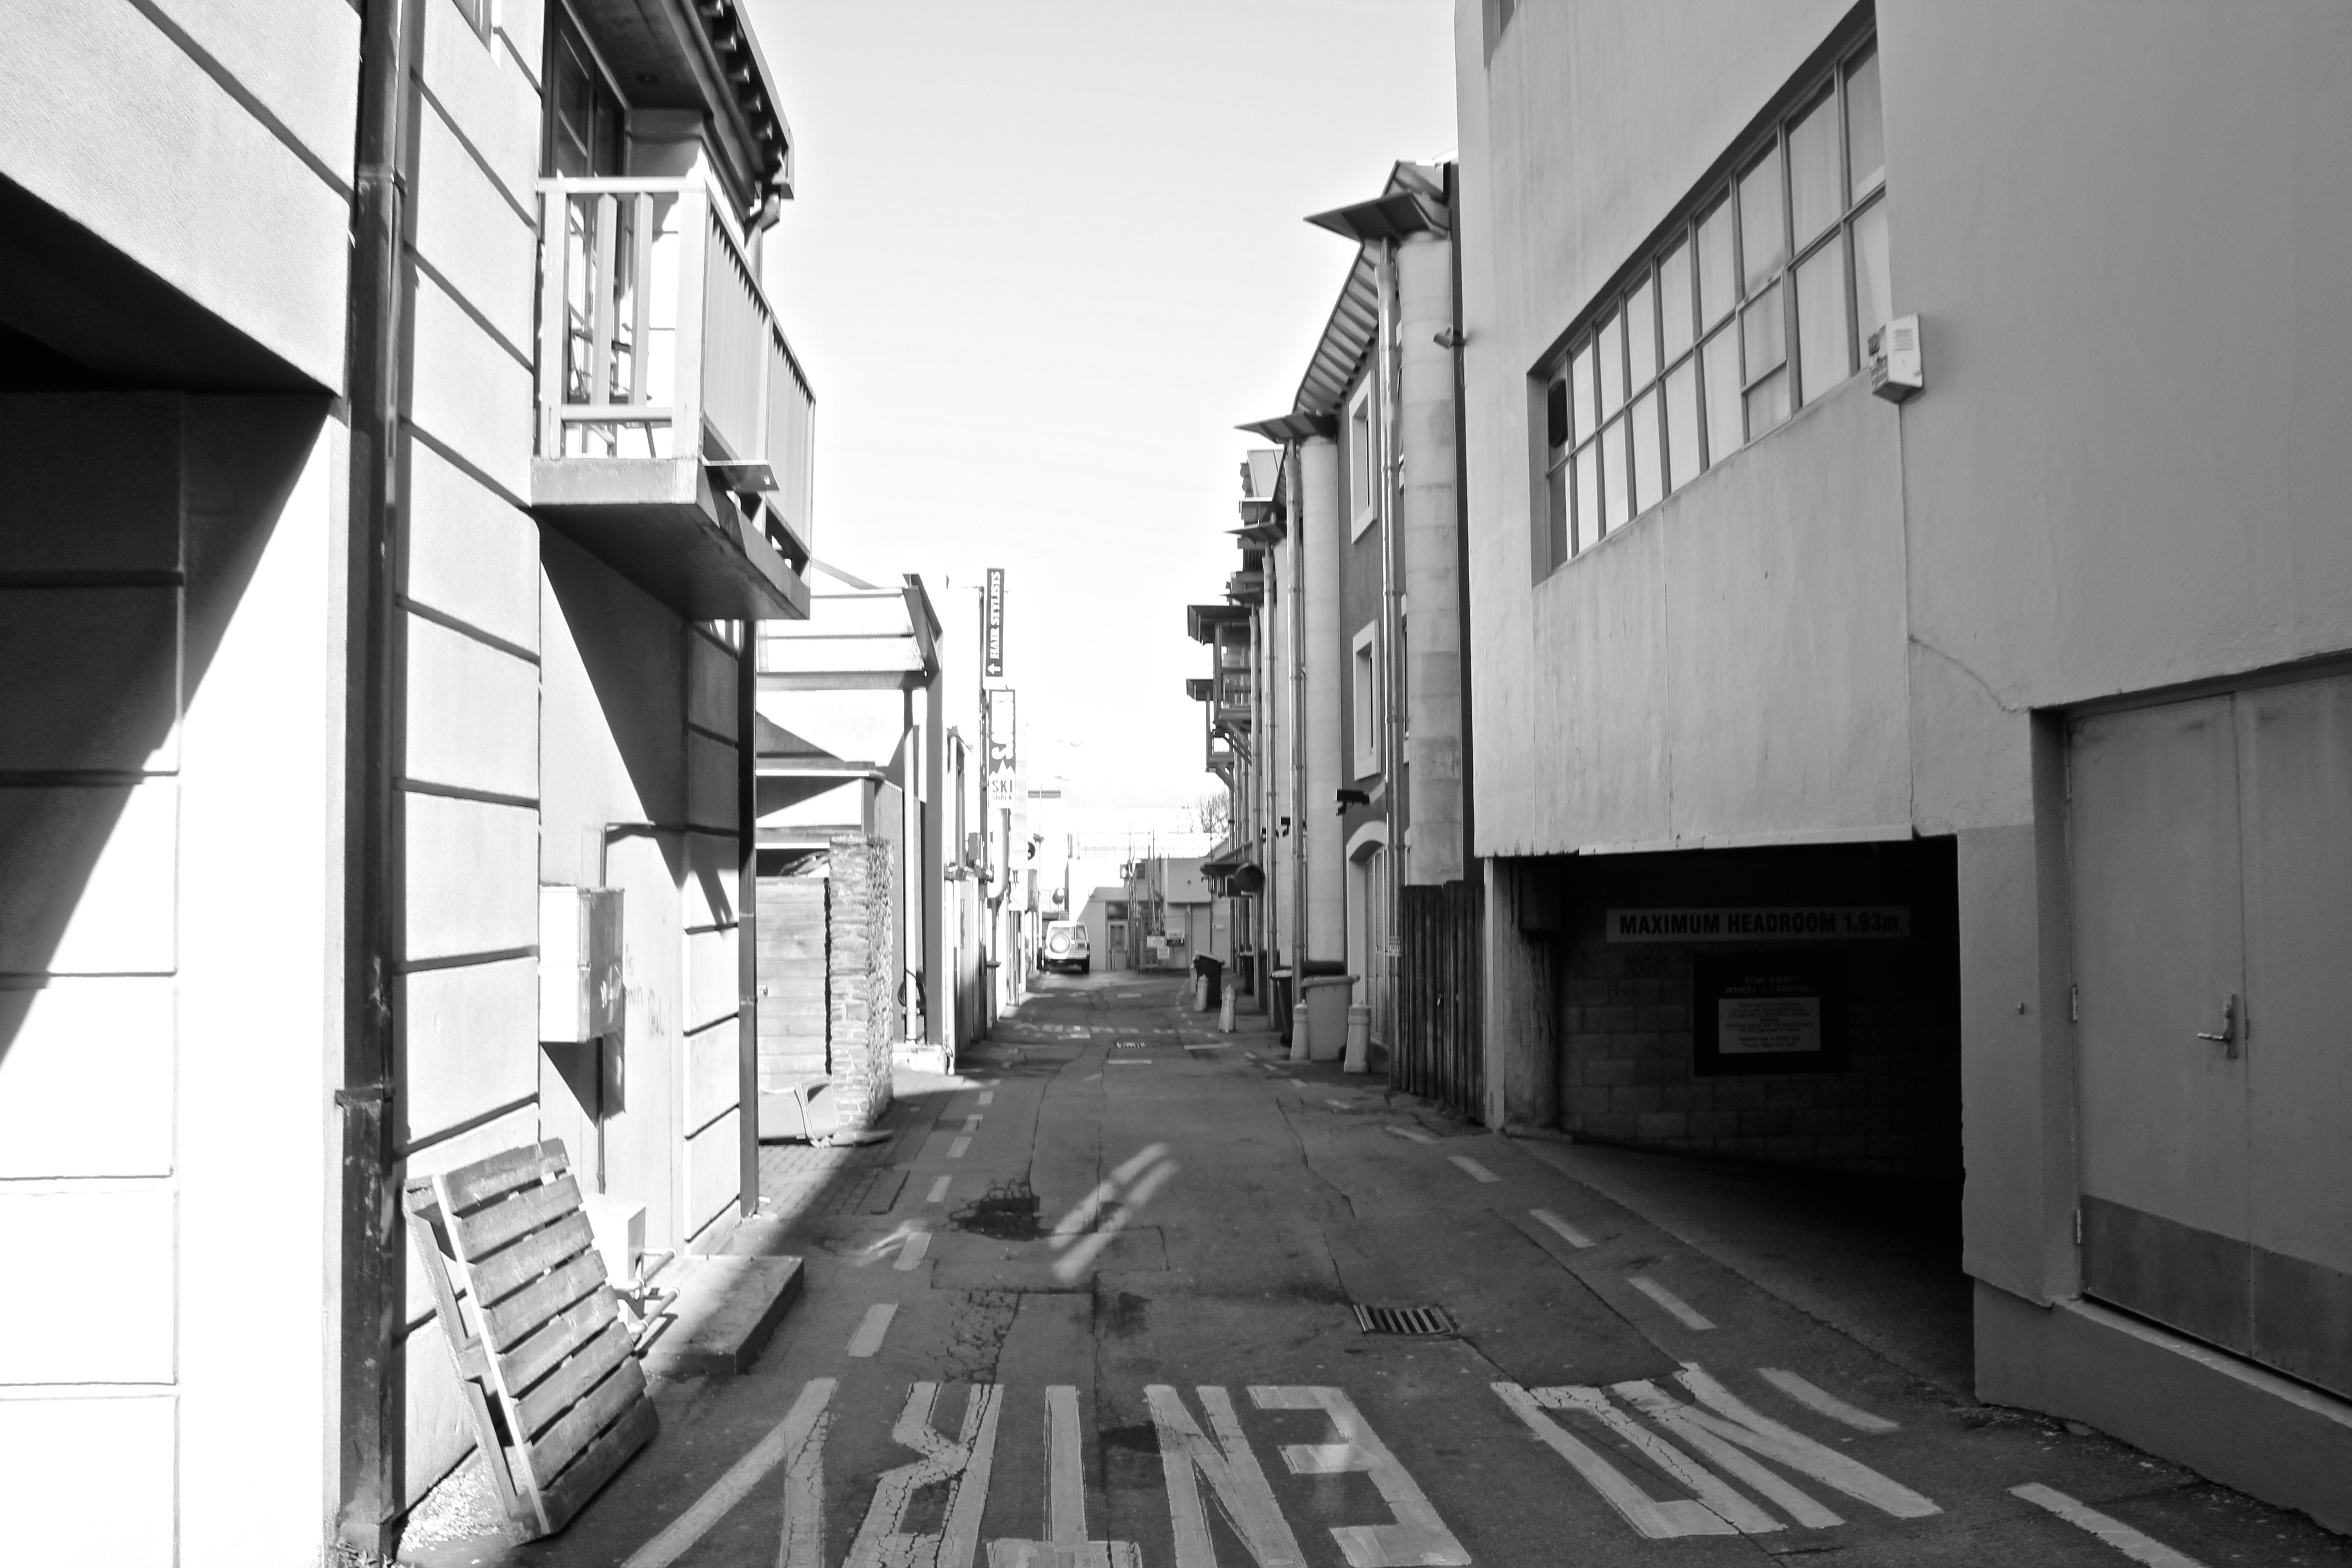
black and white, road, white, street, alley, black, monochrome, lane, infrastructure, shape, neighbourhood, urban area, monochrome photography, residential area